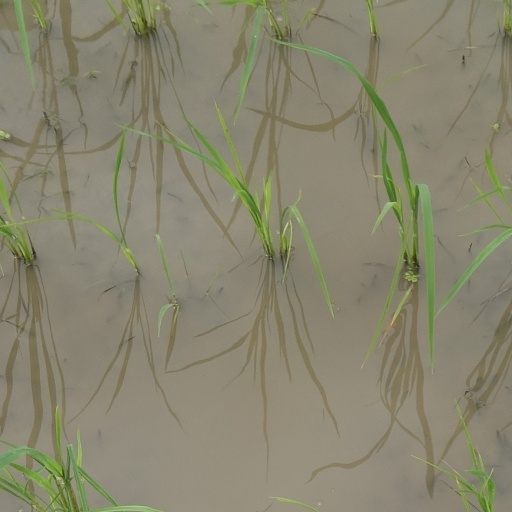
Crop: rice